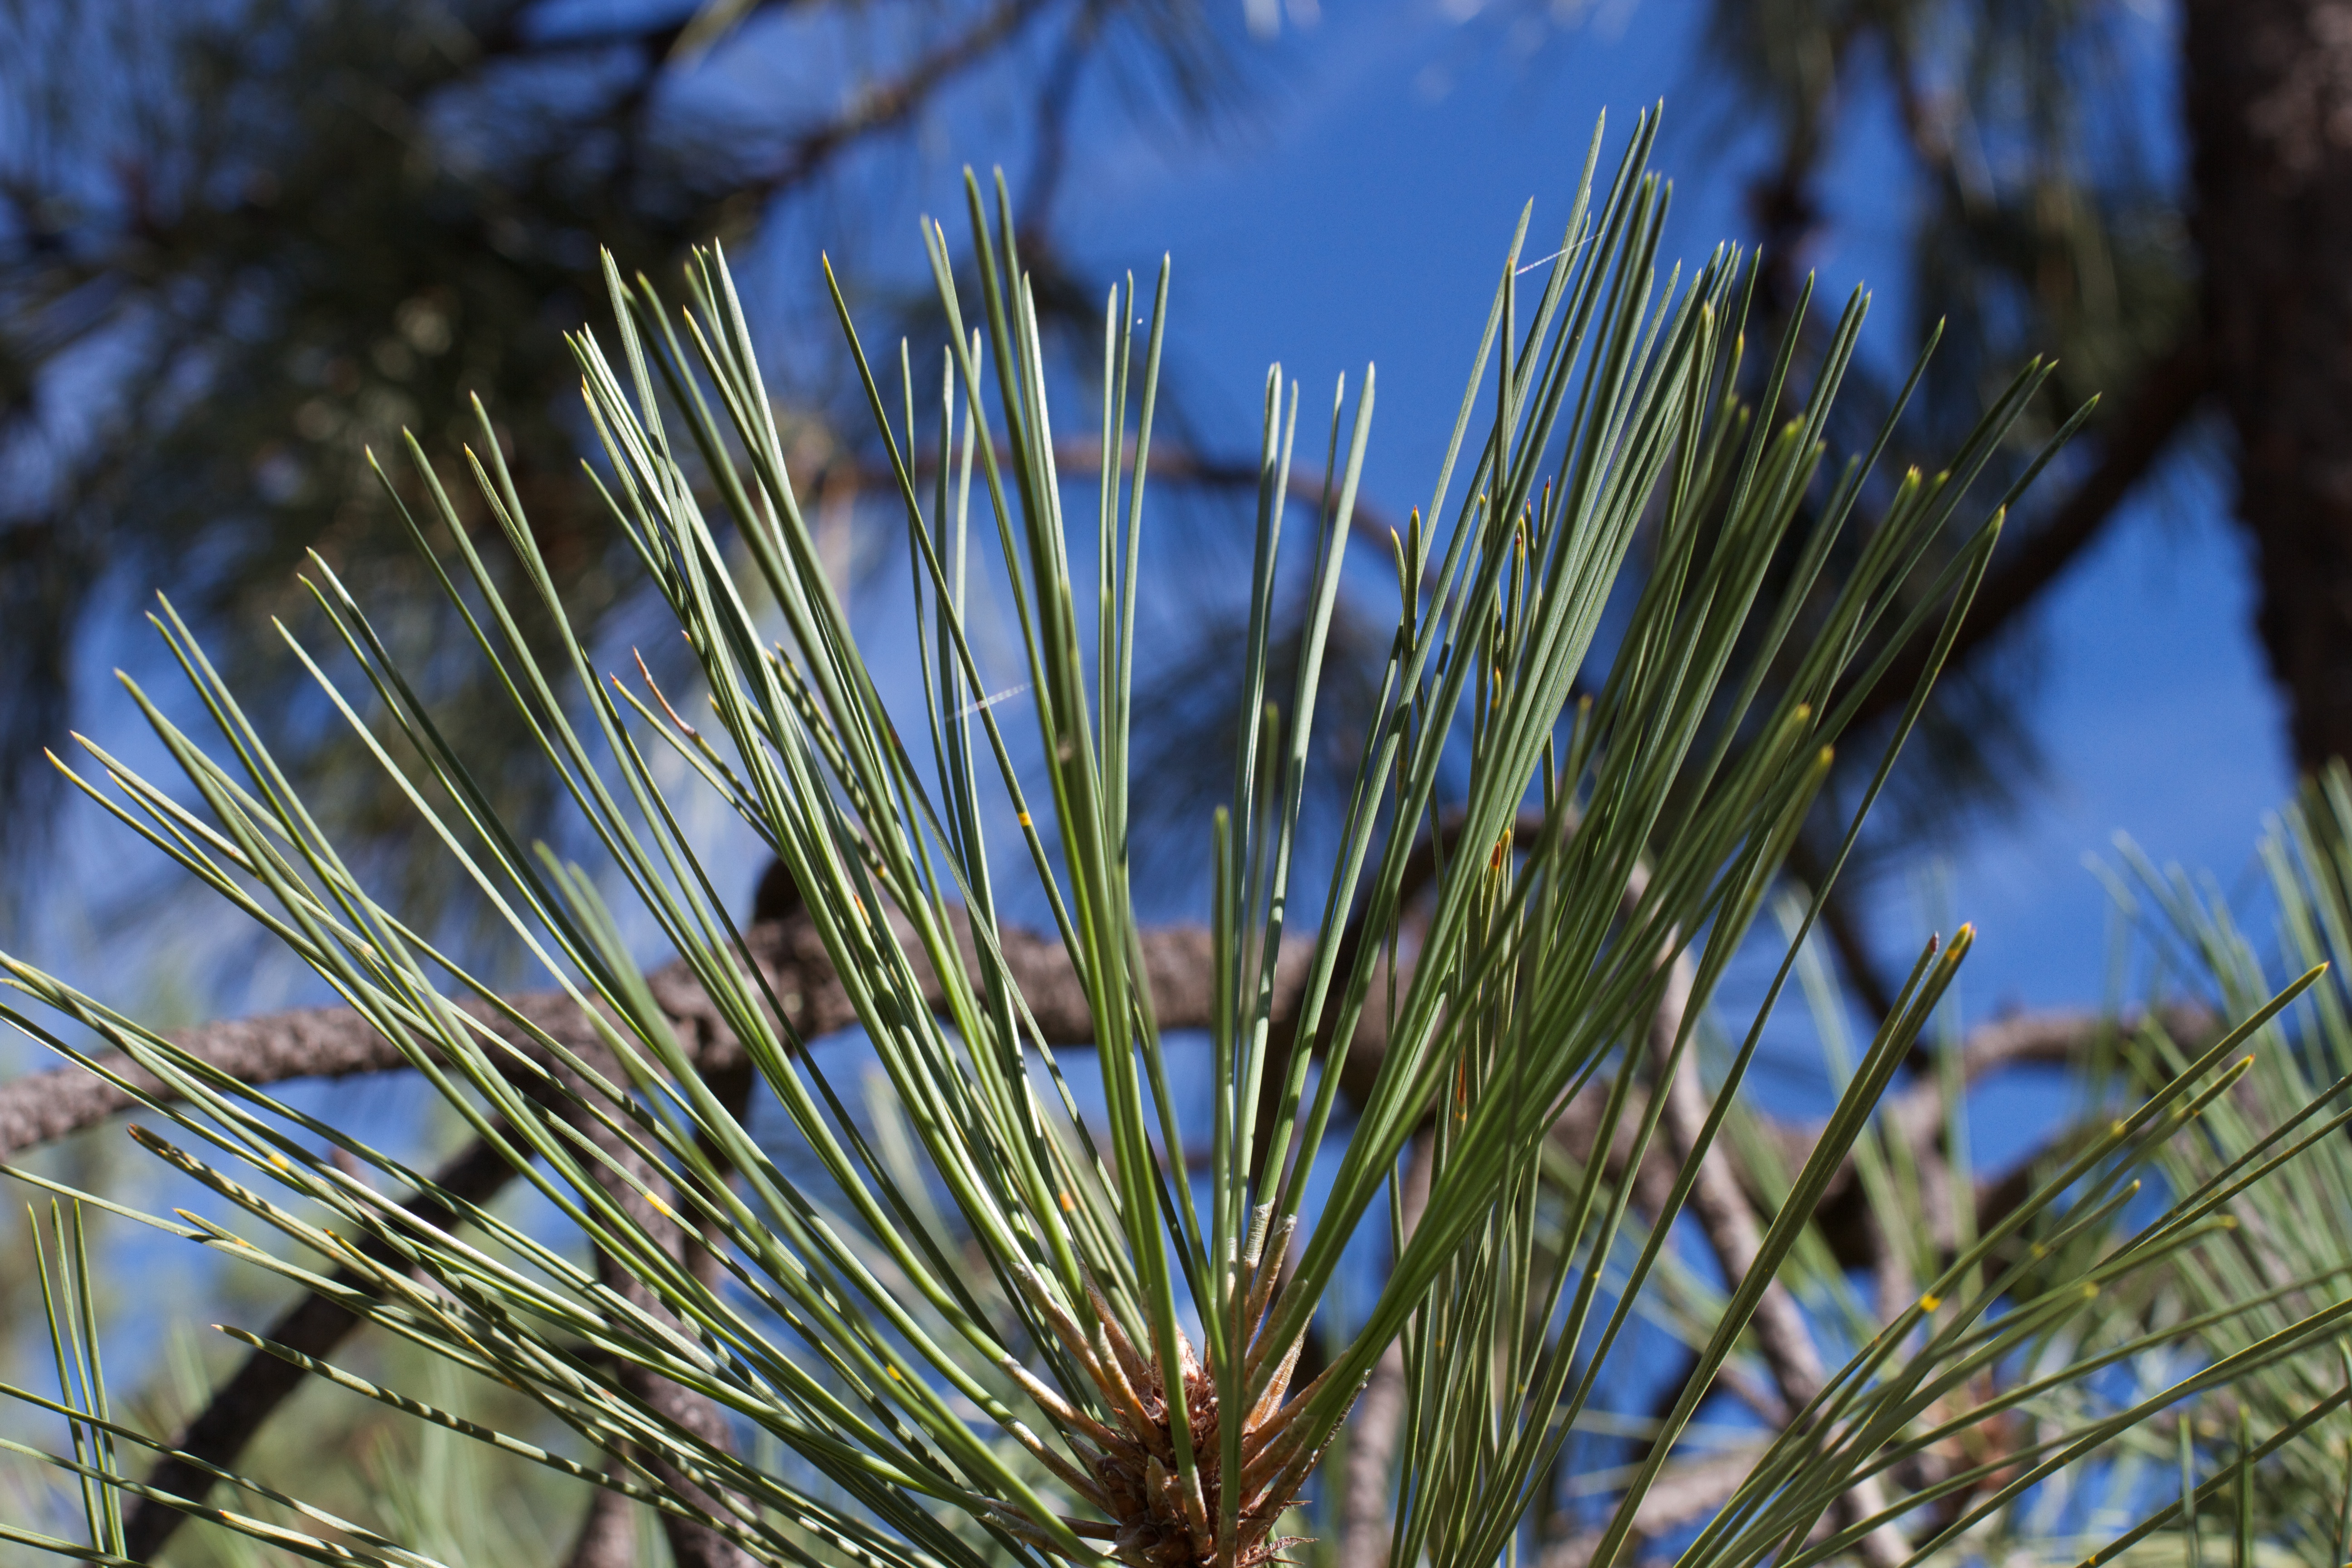
tree, nature, grass, branch, plant, leaf, flower, frost, botany, flora, conifer, close up, ecosystem, macro photography, flowering plant, grass family, woody plant, land plant, arecales